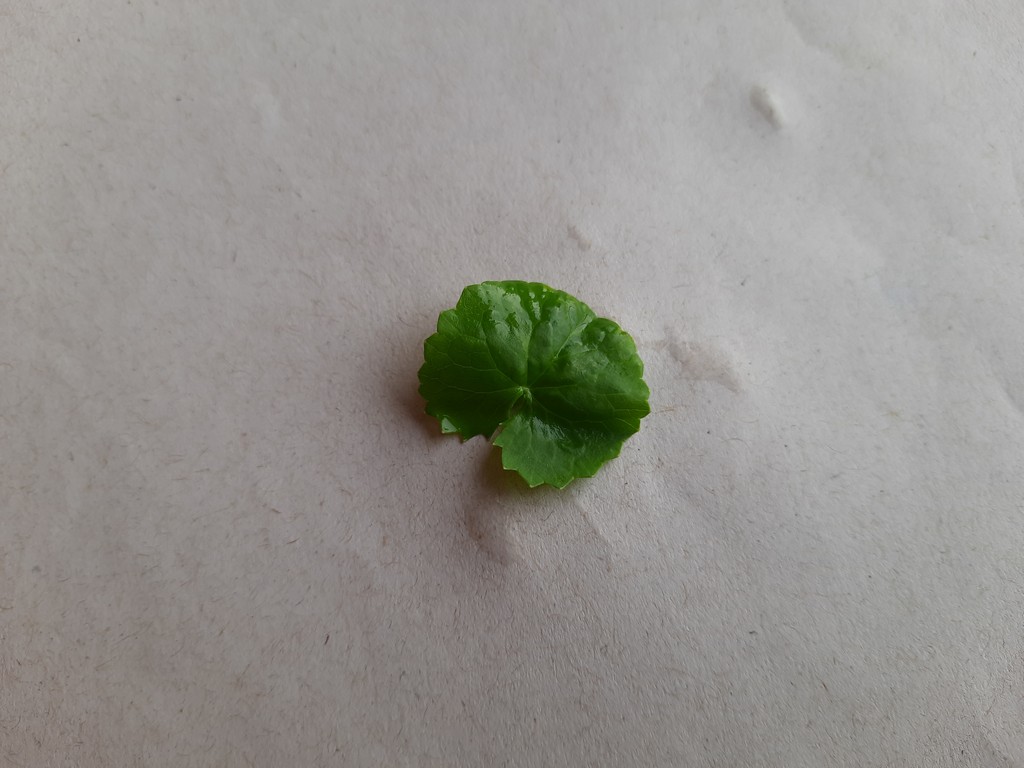
Label: Healthy